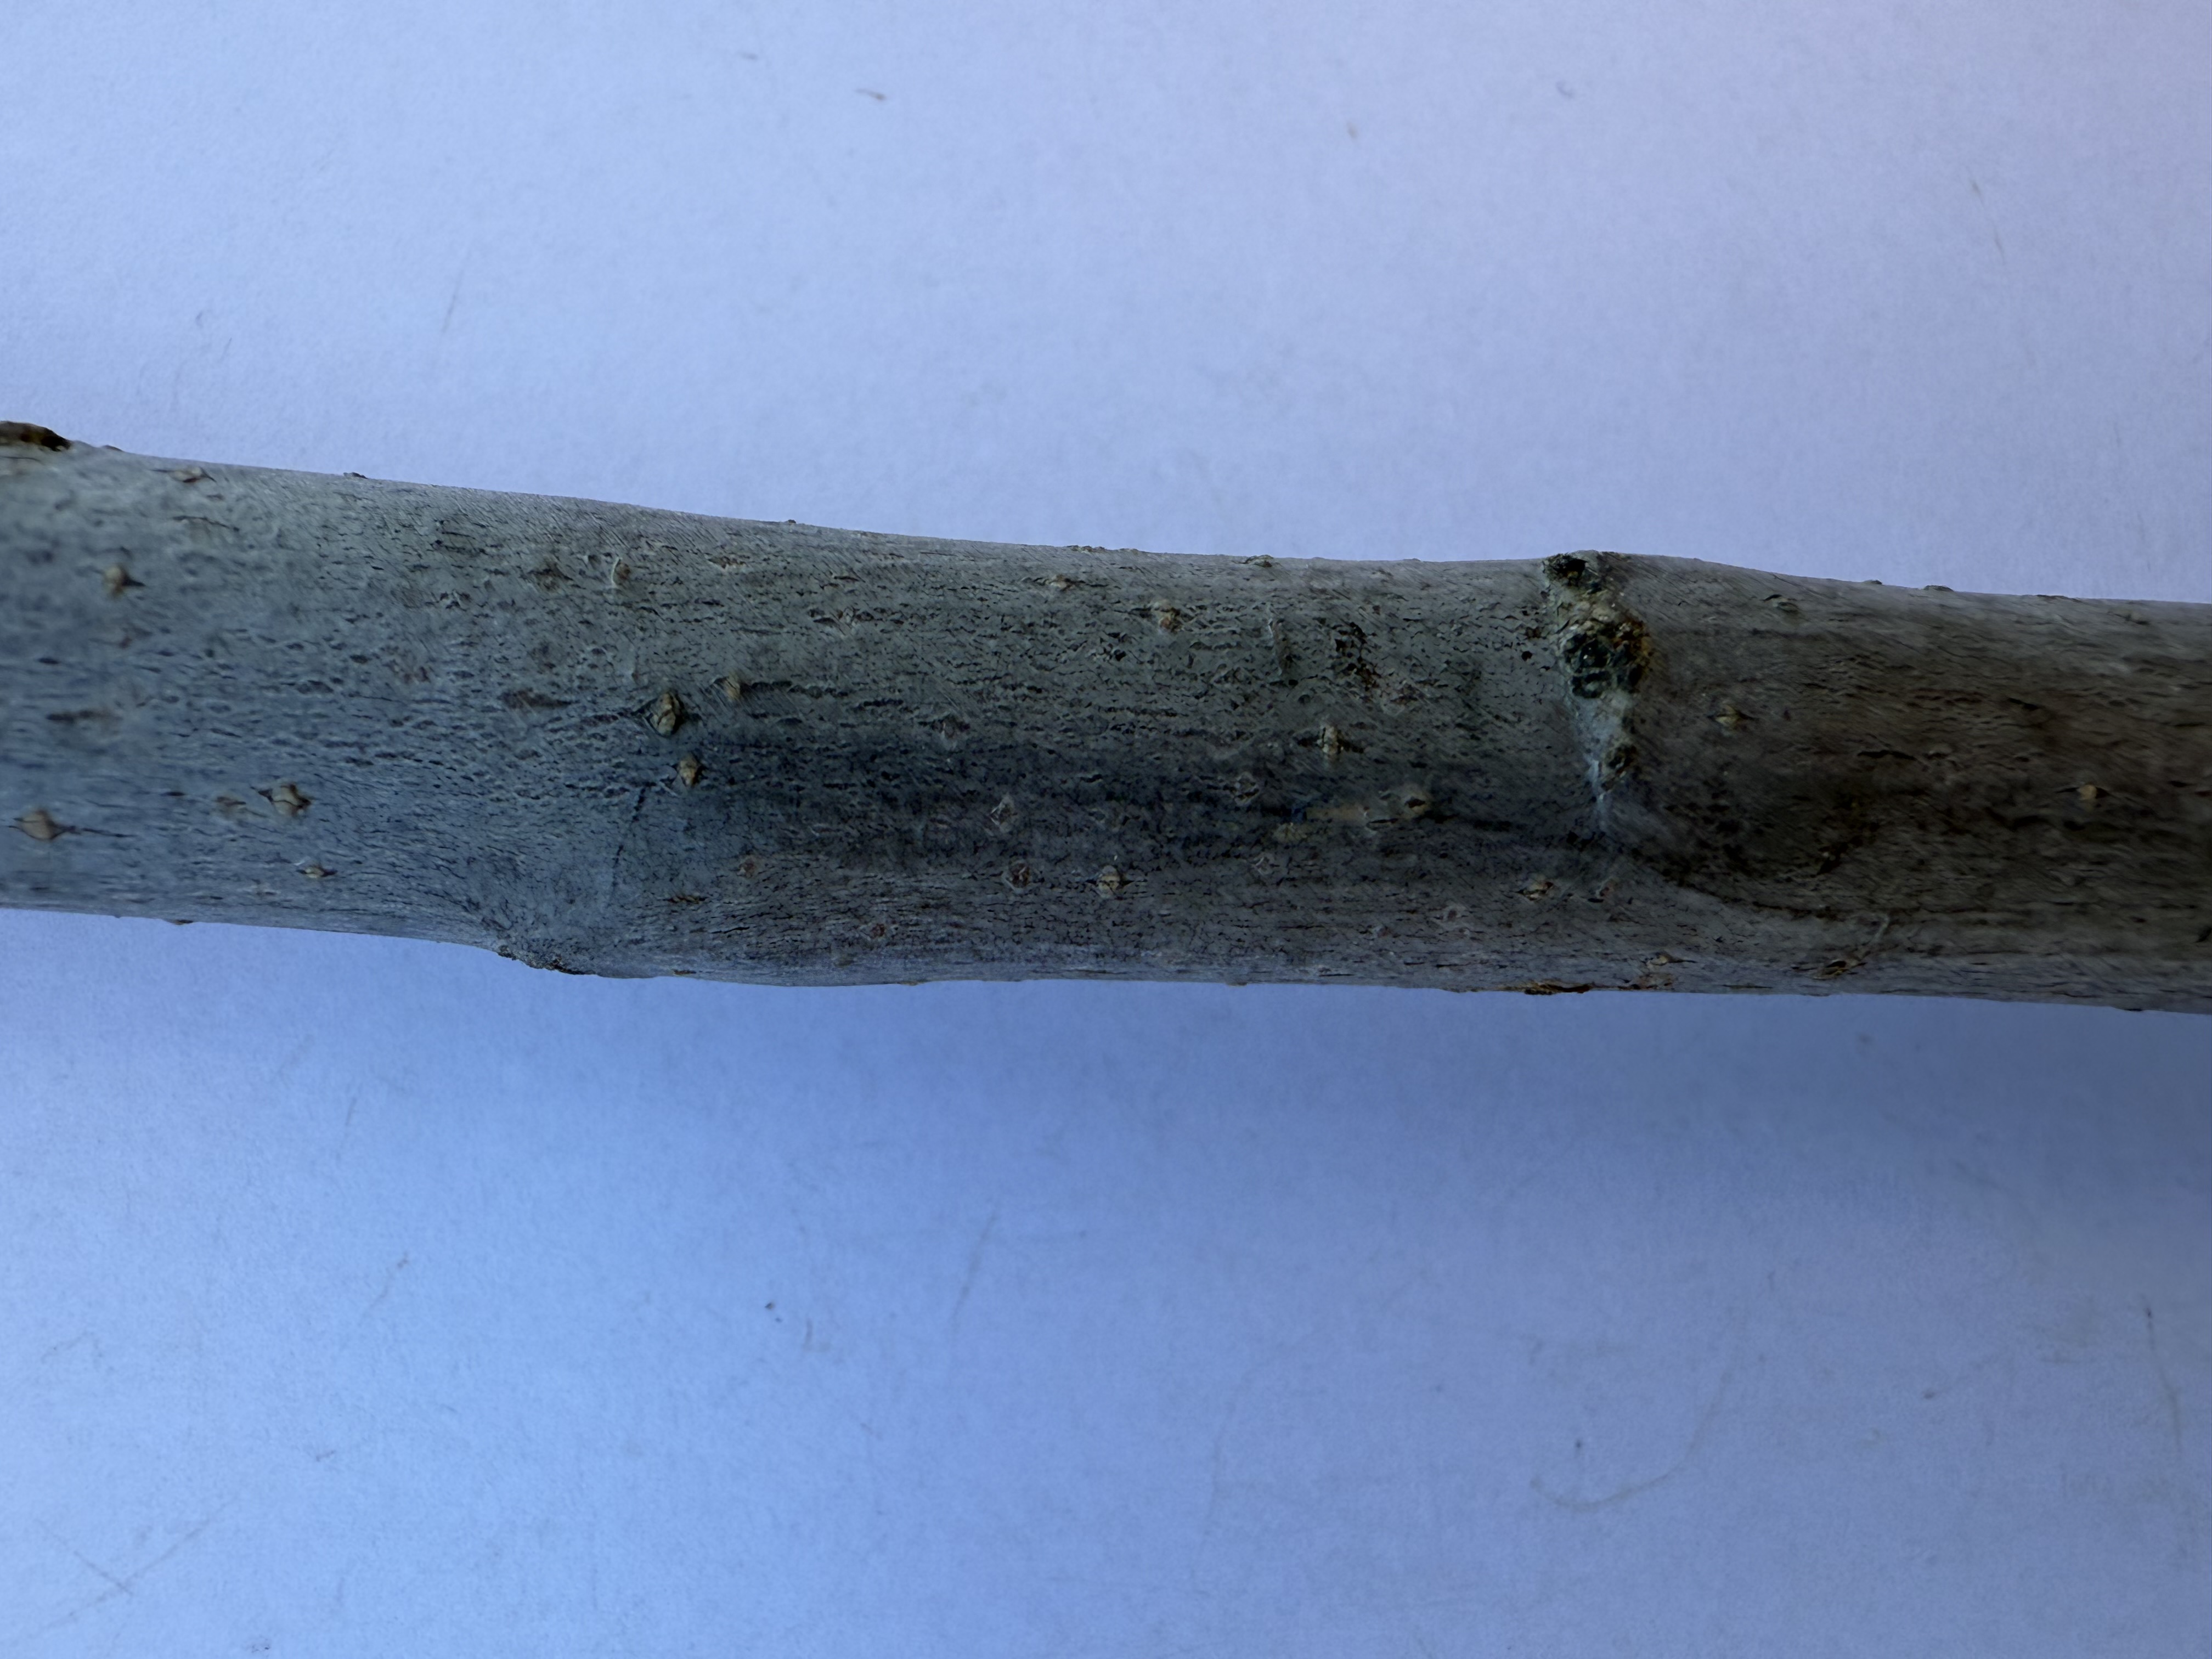
Variety: Starking Apple